Rostock

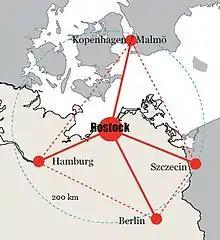
Geographical position of the Rostock Regiopolis

Since the 13th century, the governing body of the city has been the city council ("Rat"), first consisting of ten, later of 24 elected aldermen ("Ratsherren"). The chairman of the city council was the city mayor. In the 19th century there were three mayors. Since 1925, the head of the city has borne the title of Mayor. Having been elected by the city council for centuries, since 2002 this position is now elected directly by the citizens of Rostock, following a reform. If a candidate does not achieve an absolute majority in the first round, the two candidates with the most votes stand in a second round.